NWA Mid-Atlantic Heavyweight Championship

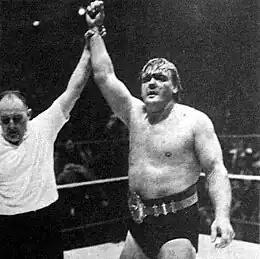
Johnny Valentine wearing the NWA Mid-Atlantic Heavyweight Championship title belt in 1975

The NWA Mid-Atlantic Heavyweight Championship, originally known as the NWA Eastern States Heavyweight Championship, was a professional wrestling championship promoted in Jim Crockett Promotions (JCP), a territory-promotion governed by the National Wrestling Alliance (NWA).